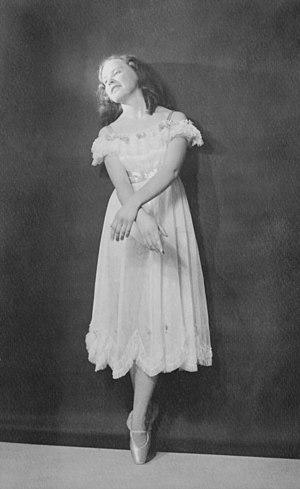
Françoise Sullivan à l’âge de 14 ans, École de danse Gérald Crevier
Françoise Sullivan, née à Montréal le 10 juin 1923, est une peintre, sculptrice, chorégraphe et danseuse canadienne.